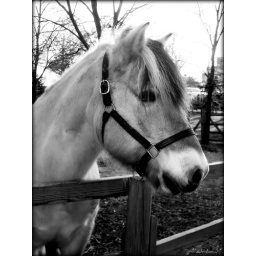
Queens Zoo: Horse portrait in black and white